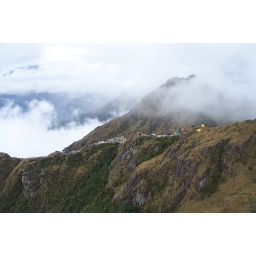
Other group's camps in the cloud forest